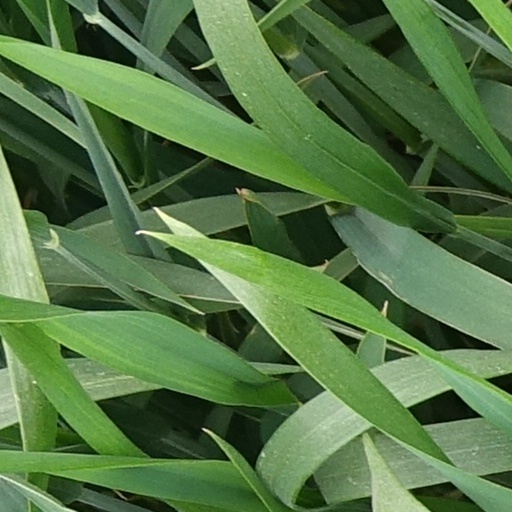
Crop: wheat